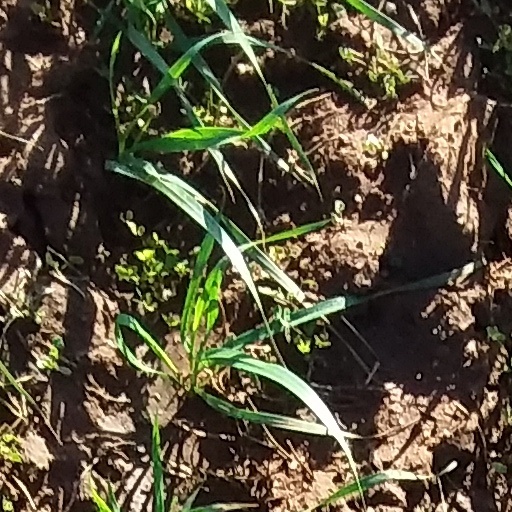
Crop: wheat